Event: Nepal Earthquake
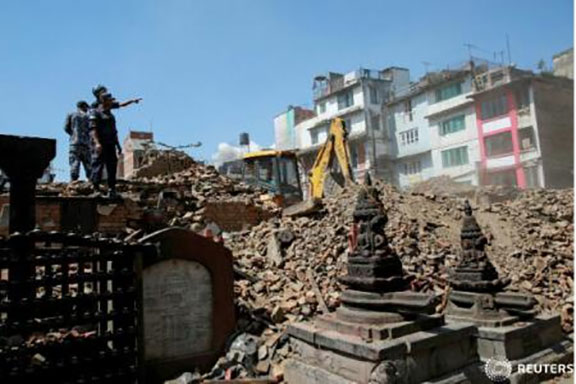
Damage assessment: damage